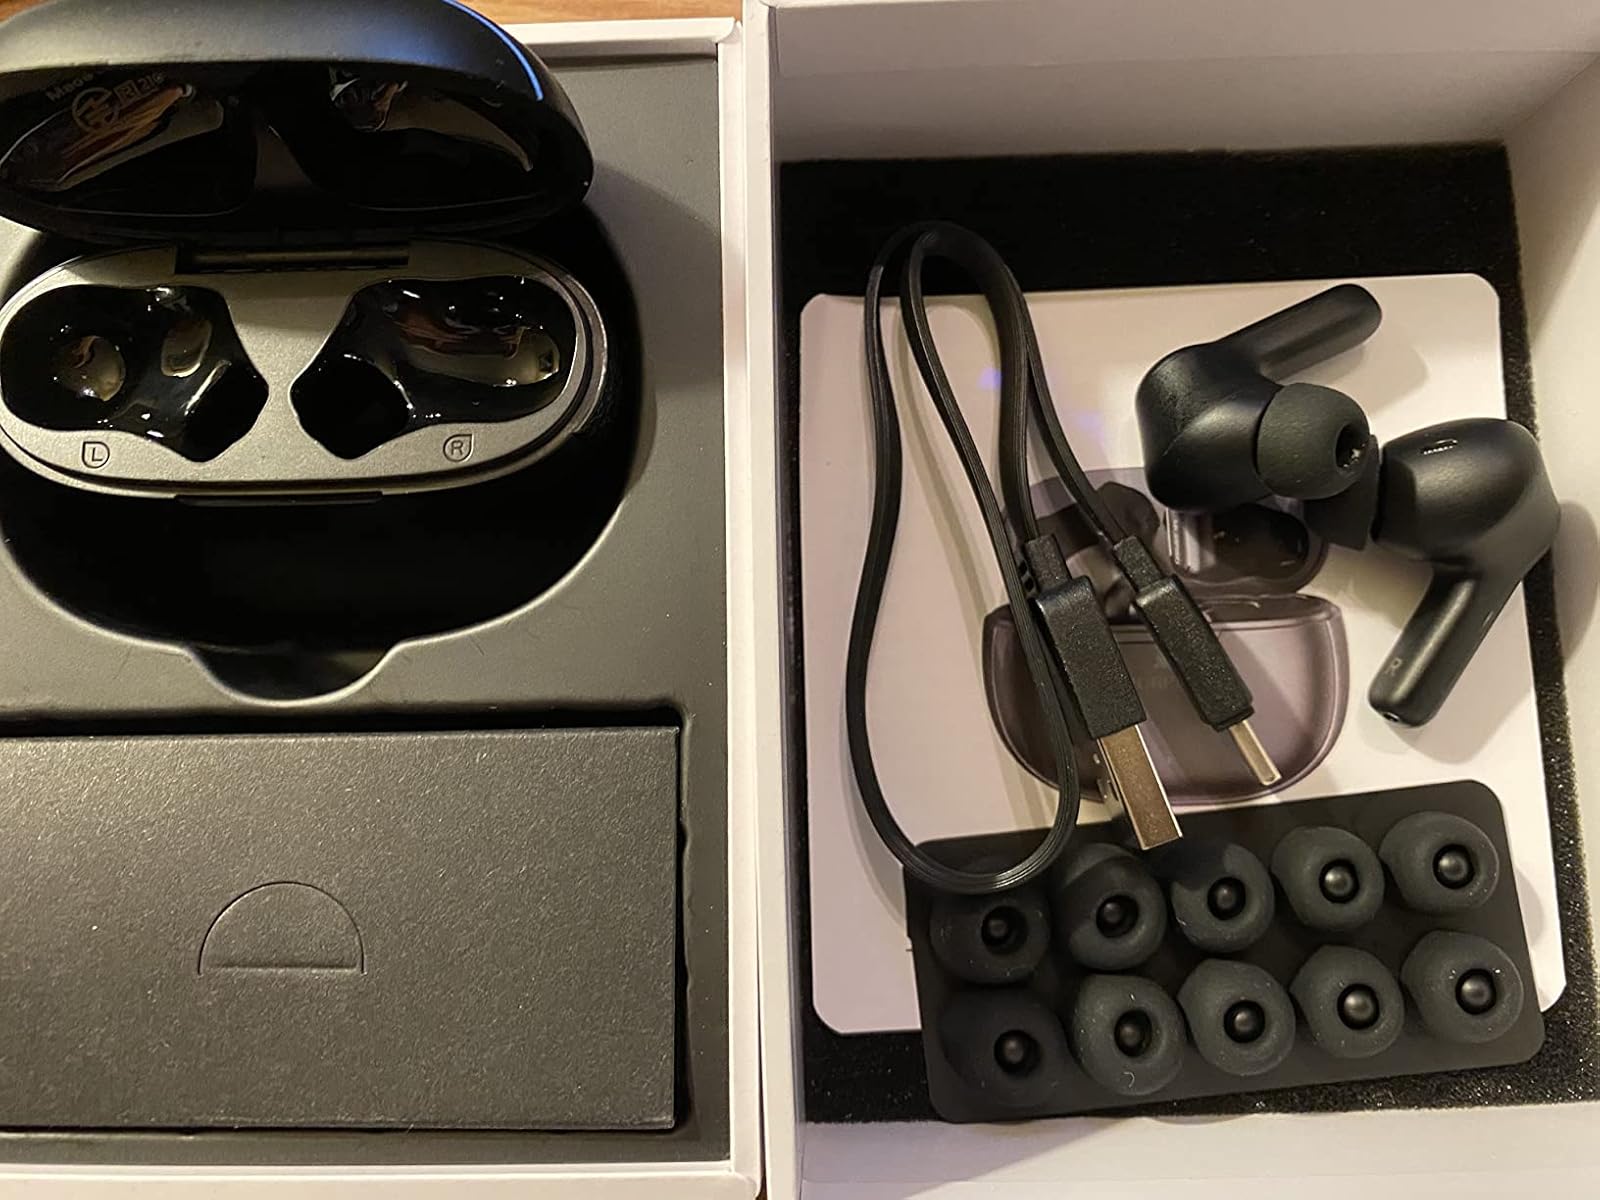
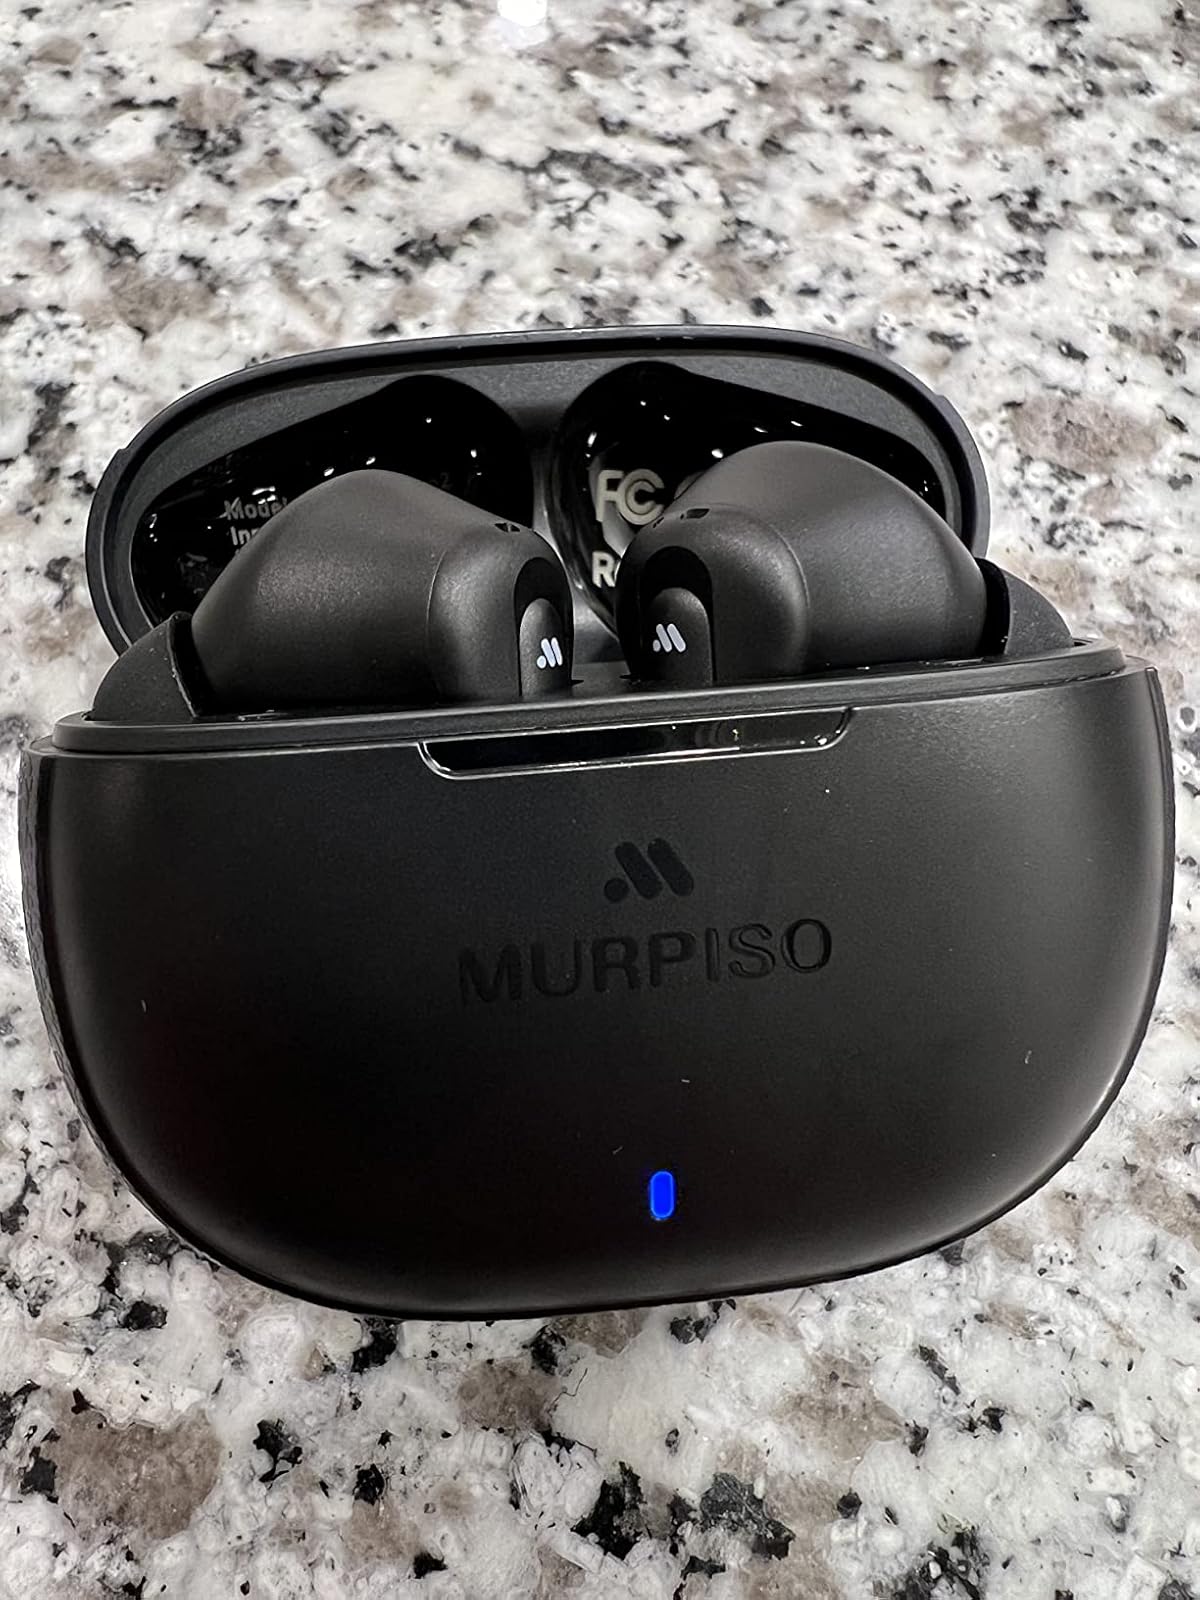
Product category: earbuds
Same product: yes